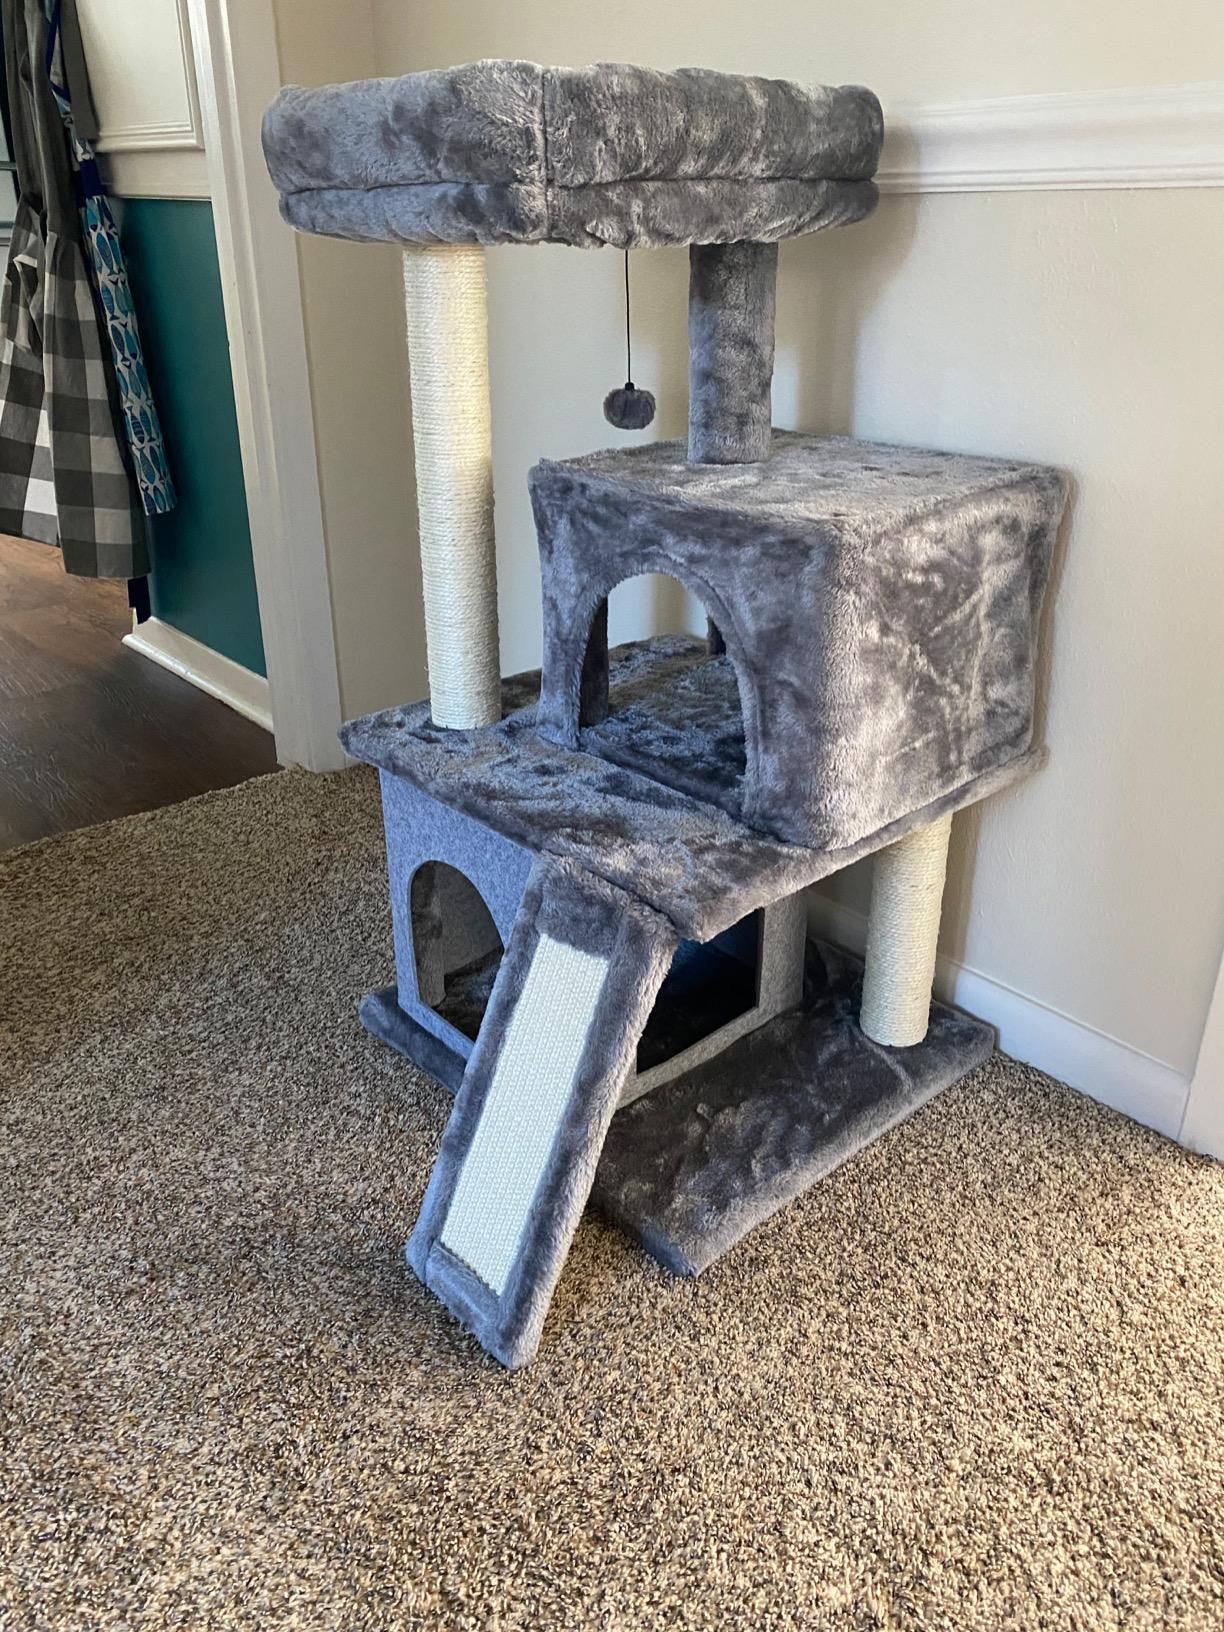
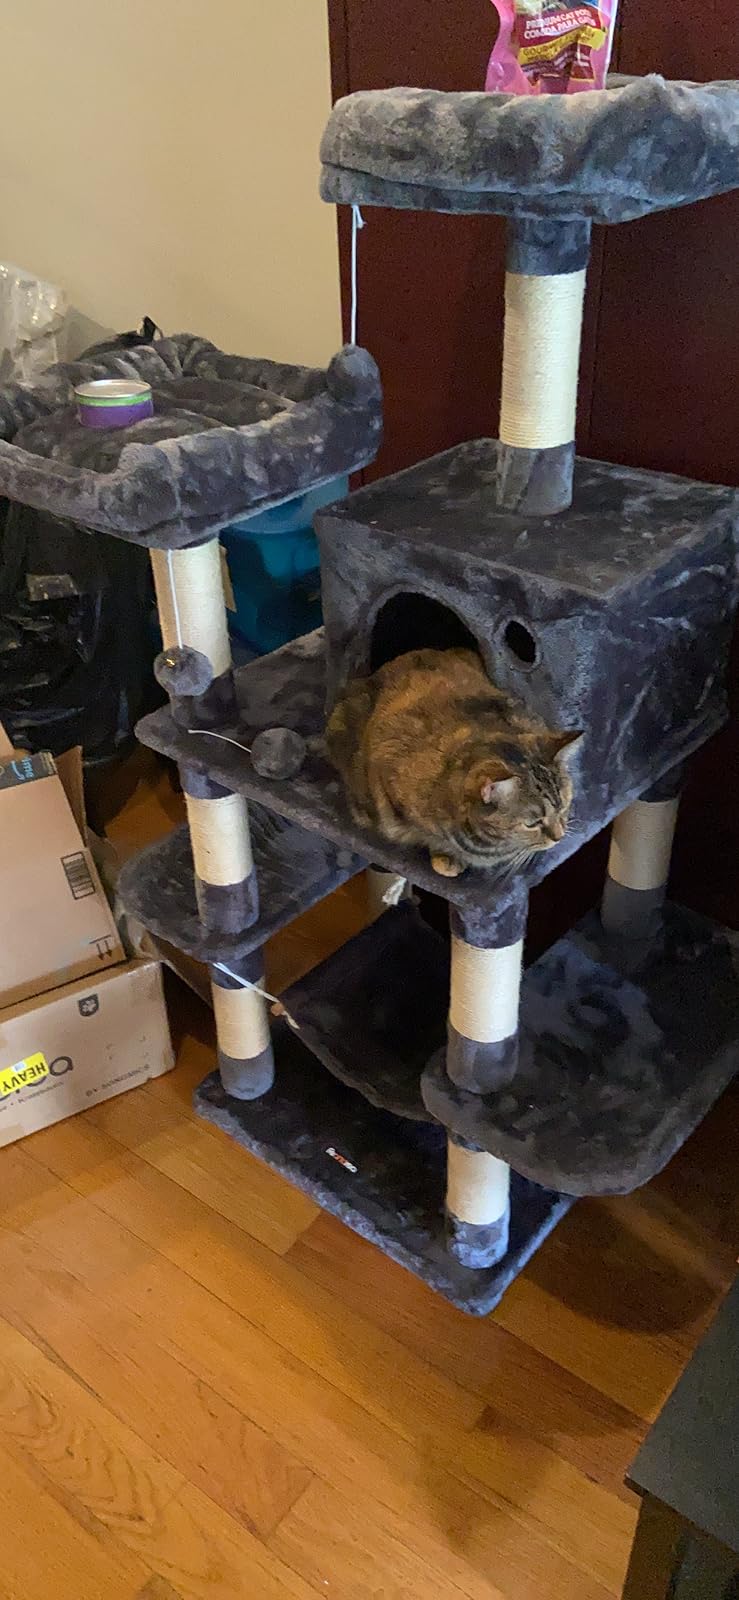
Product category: items_cat tree
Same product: no